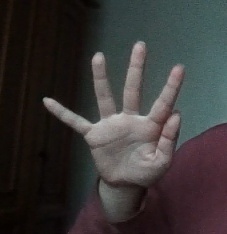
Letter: sheen